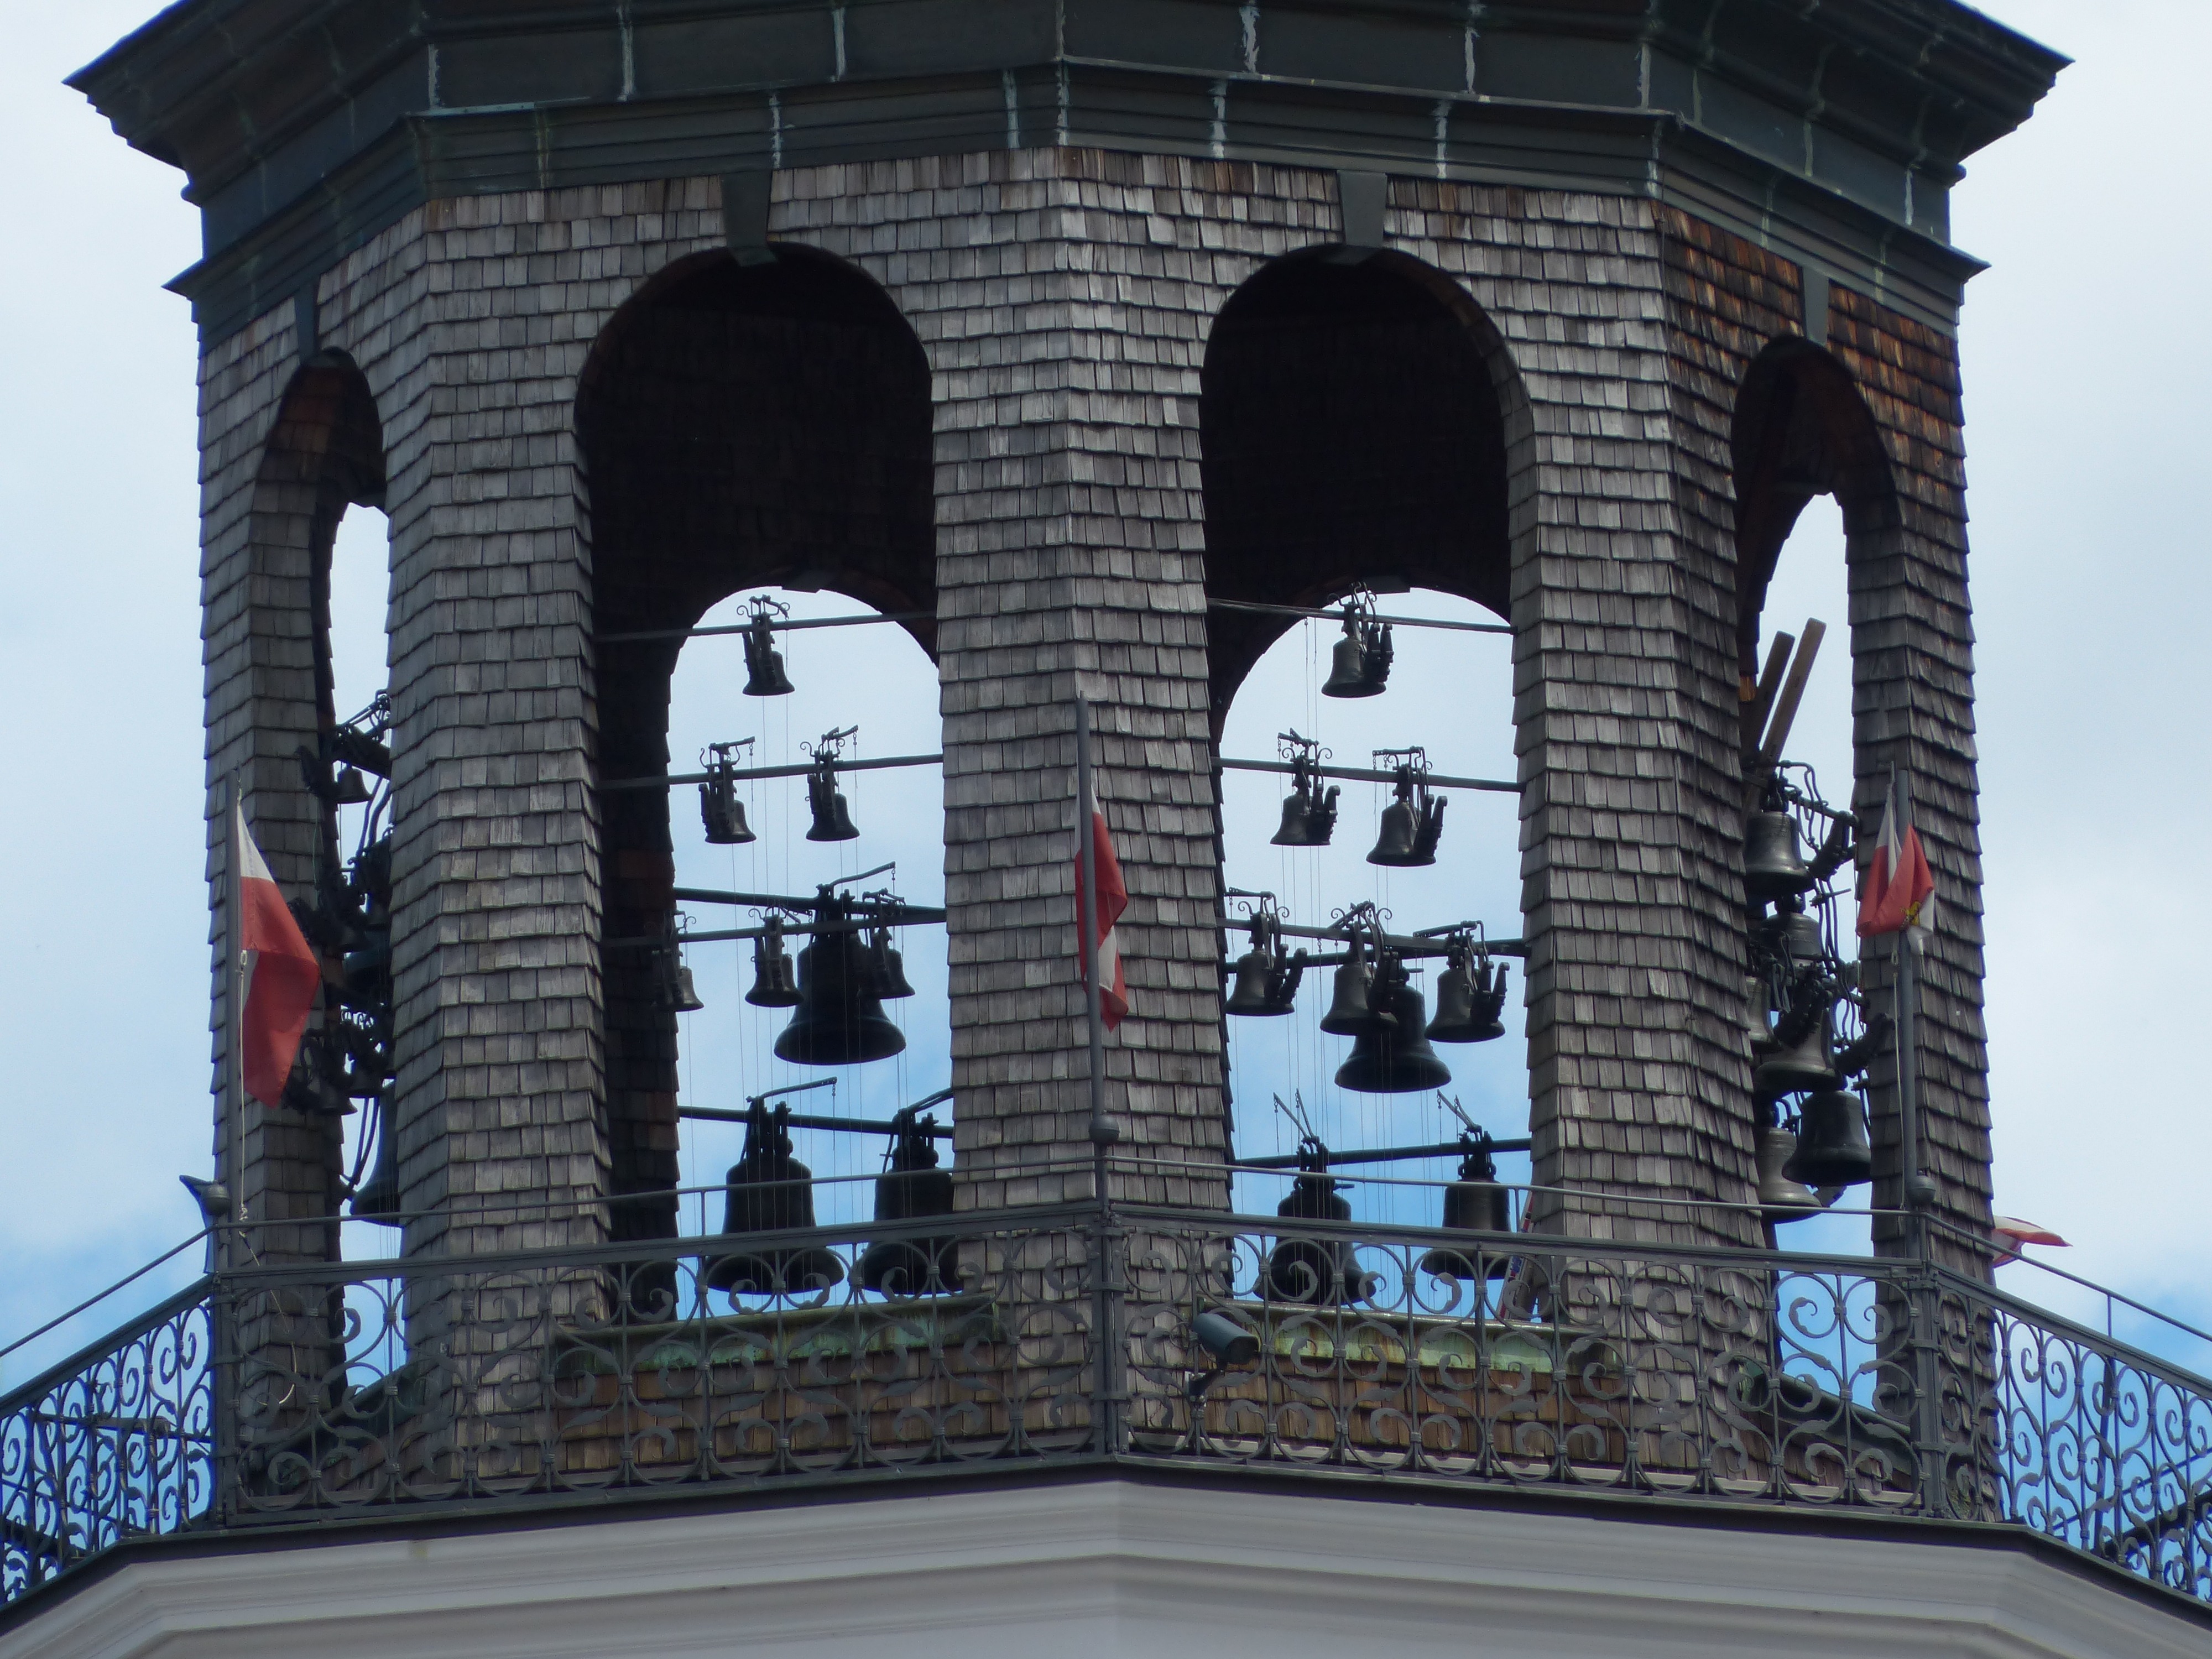
music, architecture, structure, ring, advertising, arch, tower, landmark, facade, signage, old town, art, sound, glockenspiel, salzburg, bells, urban area, residenzplatz, bell playset, wolf dietrich von raitenau, new residence